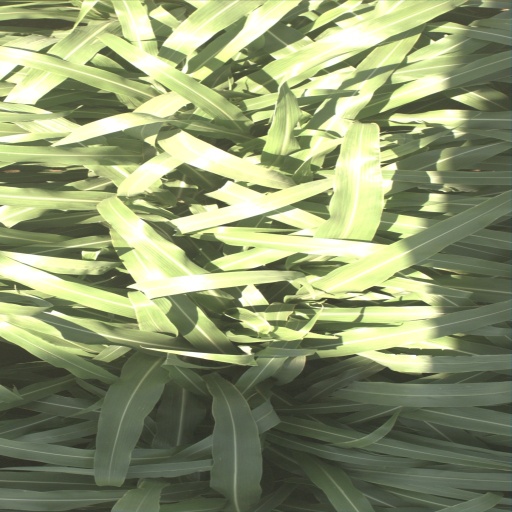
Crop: sorghum